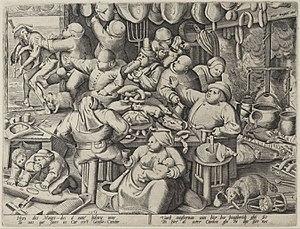
Le Ventre de Paris est un roman écrit par Émile Zola et publié en 1873. L’action se passe essentiellement aux Halles centrales de Paris, construites par Victor Baltard entre 1854 et 1870. Zola en fait dans son roman une sorte de monstre, comme le seront plus tard le grand magasin dans Au Bonheur des Dames, l’alambic dans l'Assommoir ou la locomotive dans la Bête humaine.